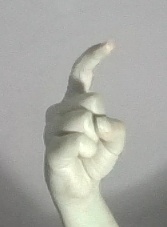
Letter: ra